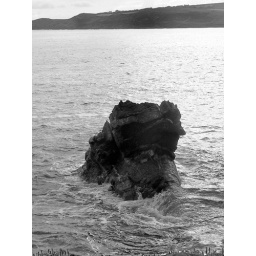
rock in water